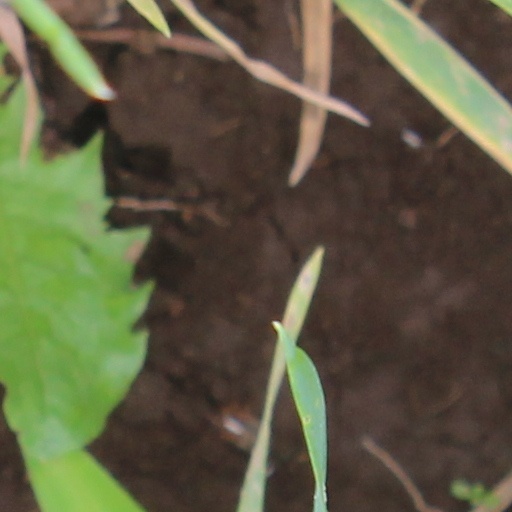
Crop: wheat